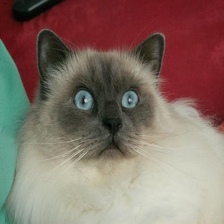
Species: cat
Breed: Birman